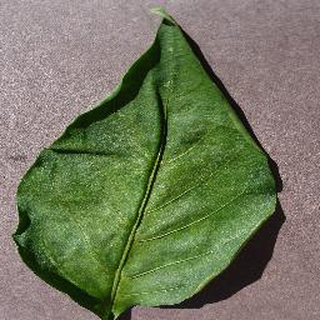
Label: healthy_bell_pepper